Persecution of Jews

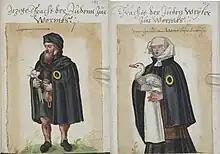
Jews from Worms, Germany wear the mandatory yellow badge. A money bag and garlic in the hands are an antisemitic stereotype (sixteenth-century drawing).

In the Middle Ages, antisemitism in Europe was religious. Many Christians, including members of the clergy, held the Jewish people collectively responsible for the killing of Jesus. As stated in the "Boston College Guide to Passion Plays", "Over the course of time, Christians began to accept … that the Jewish people as a whole were responsible for killing Jesus. According to this interpretation, both the Jews present at Jesus Christ's death and the Jewish people collectively and for all time, have committed the sin of deicide, or 'god-killing'. For 1900 years of Christian-Jewish history, the charge of deicide has led to hatred, violence against and murder of Jews in Europe and America."